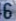
Number: 6